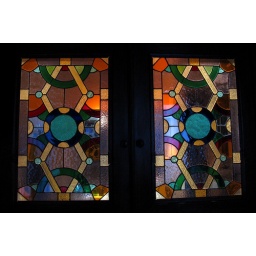
These stained glass windows decorated the shutters above the kitchen sink. If you open them, you can see right into the bathroom!